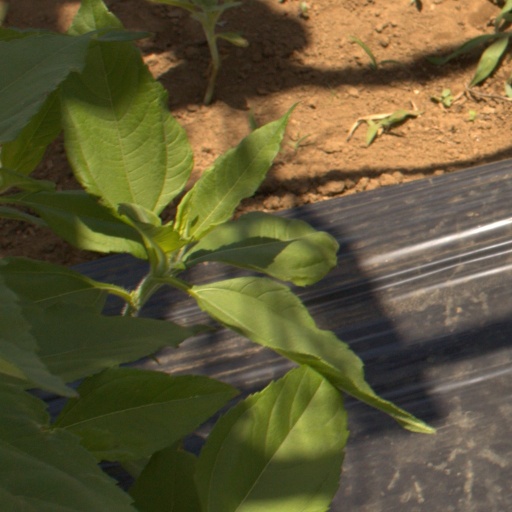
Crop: Jerusalem artichoke